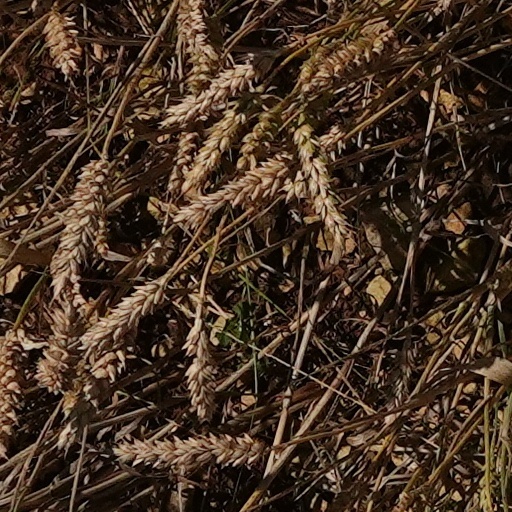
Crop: wheat